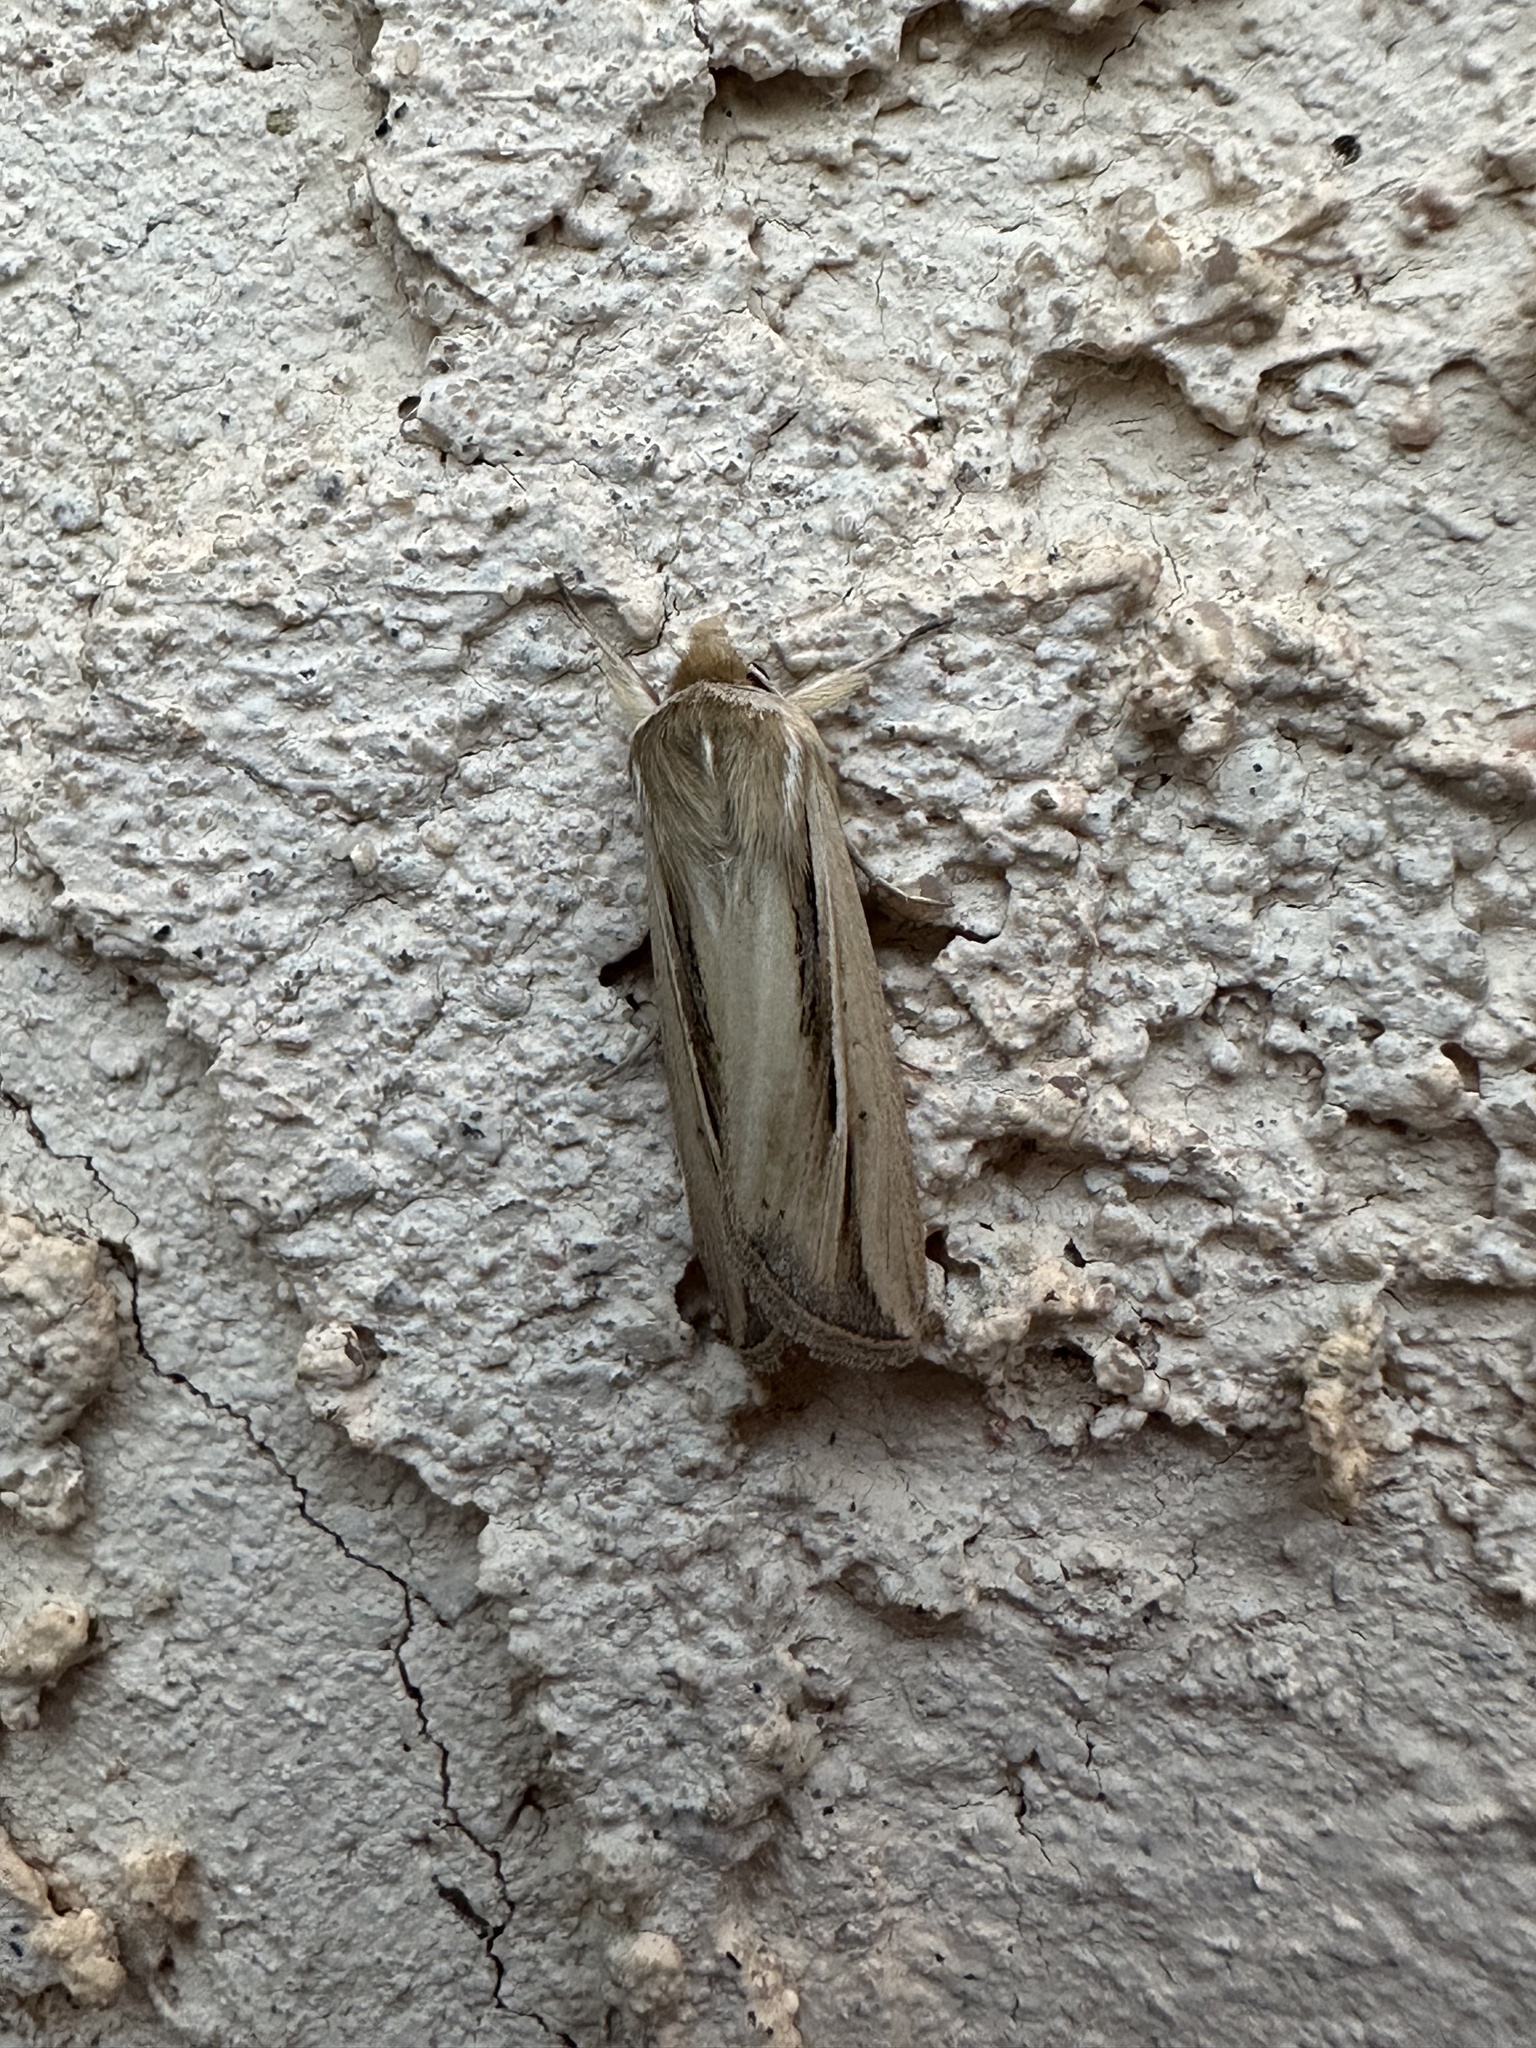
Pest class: wheathead_armyworm_Dargida_diffusa